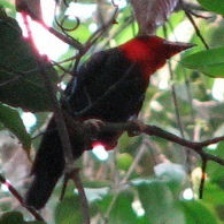
Species: BORNEAN BRISTLEHEAD
Scientific name: PITYRIASIS GYMNOCEPHALA